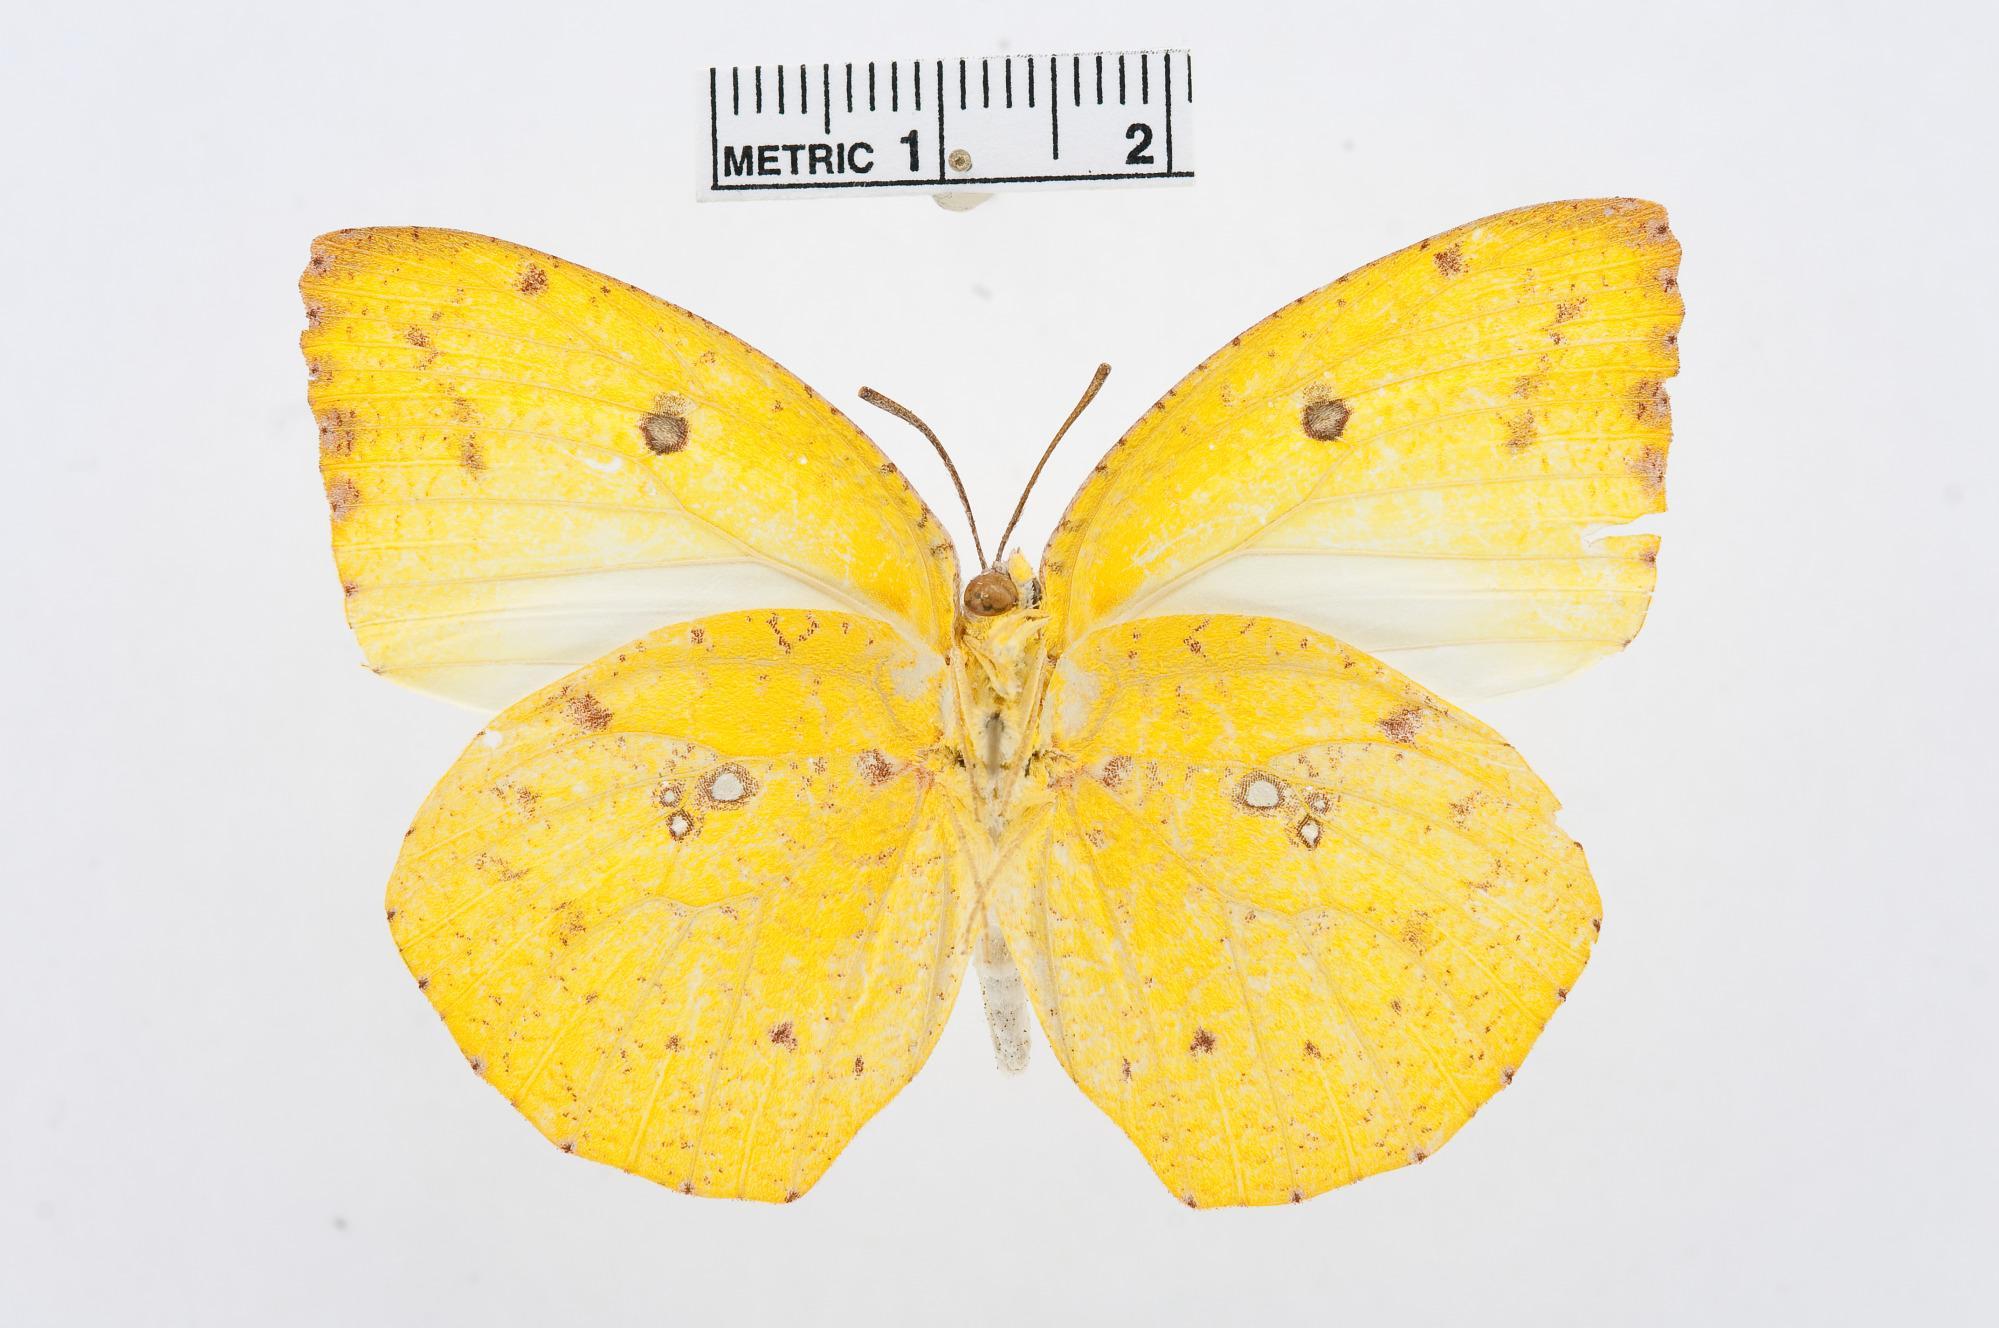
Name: Catopsilia thauruma
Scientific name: Catopsilia thauruma
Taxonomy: Animalia, Arthropoda, Hexapoda, Insecta, Lepidoptera, Pieridae, Coliadinae